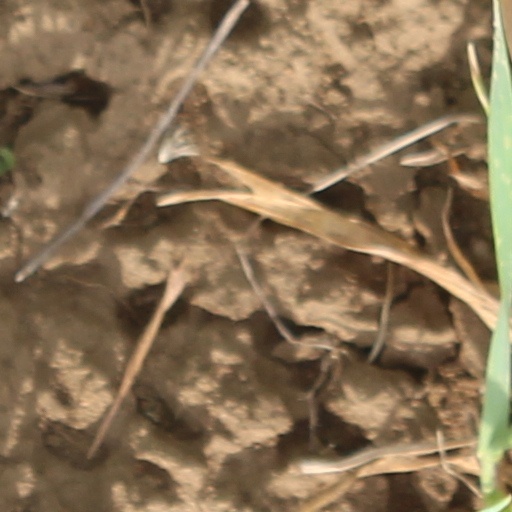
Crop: wheat